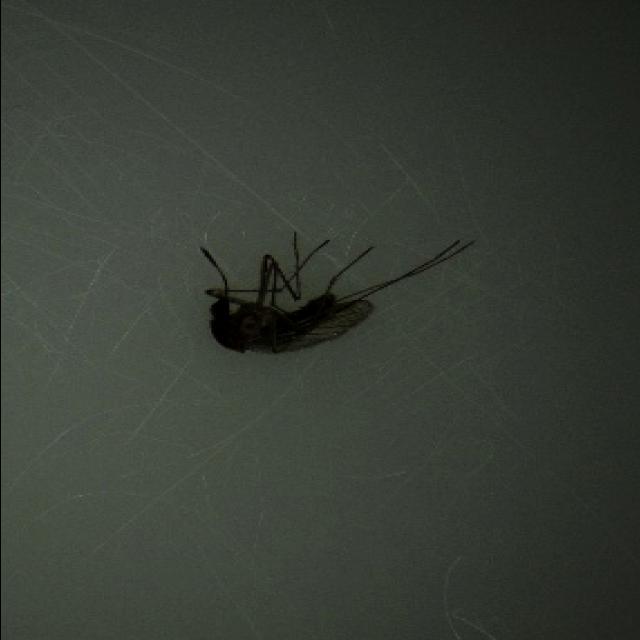
Species: culex_tritaeniorhynchus